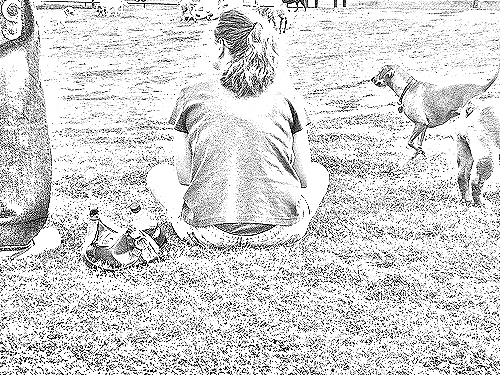
Portrait style: Sketch Portrait